Reginald W. Buzzell

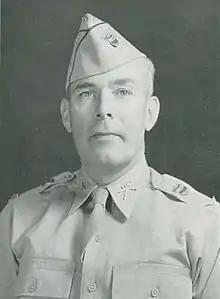
Buzzell as commander of the 172nd Infantry Regiment in 1942

Reginald W. Buzzell (March 22, 1894 – January 23, 1959) was an American government official and military officer from Vermont. A longtime member of the Vermont Army National Guard, he was a veteran of the Pancho Villa Expedition, World War I and World War II and attained the rank of brigadier general.